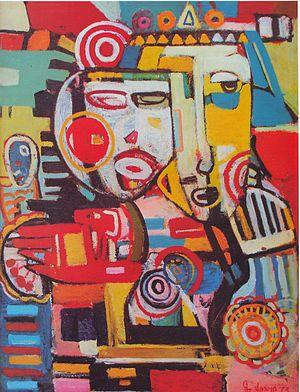
Vruyr Galstian est un peintre arménien.